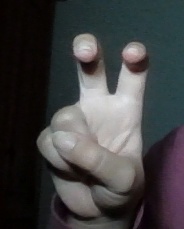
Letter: toot